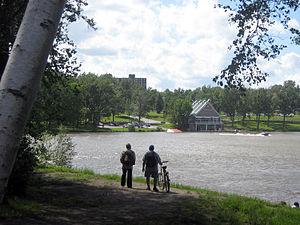
Parc Jacques-Cartier et lac des Nations, Sherbrooke
Sherbrooke est une ville canadienne située au Québec, au confluent des rivières Magog et Saint-François. Elle se trouve à environ 130 kilomètres à l'est de Montréal et à peu près 50 kilomètres au nord de la frontière américaine. Sherbrooke est le principal centre économique, culturel et institutionnel de la région administrative de l'Estrie, d'où son surnom de « la Reine des Cantons-de-l'Est ». Elle est le siège d'un archevêché catholique. Sa population est estimée à 161 323 habitants en 2016 et elle constitue la 6ᵉ ville en importance au Québec. La Région Métropolitaine de Recensement de Sherbrooke compte quant à elle 212 105 habitants et constitue la 4ᵉ plus grande RMR au Québec et la 20ᵉ au Canada.